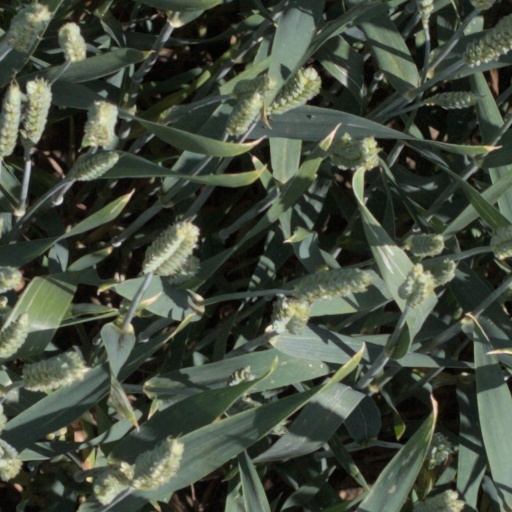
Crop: wheat